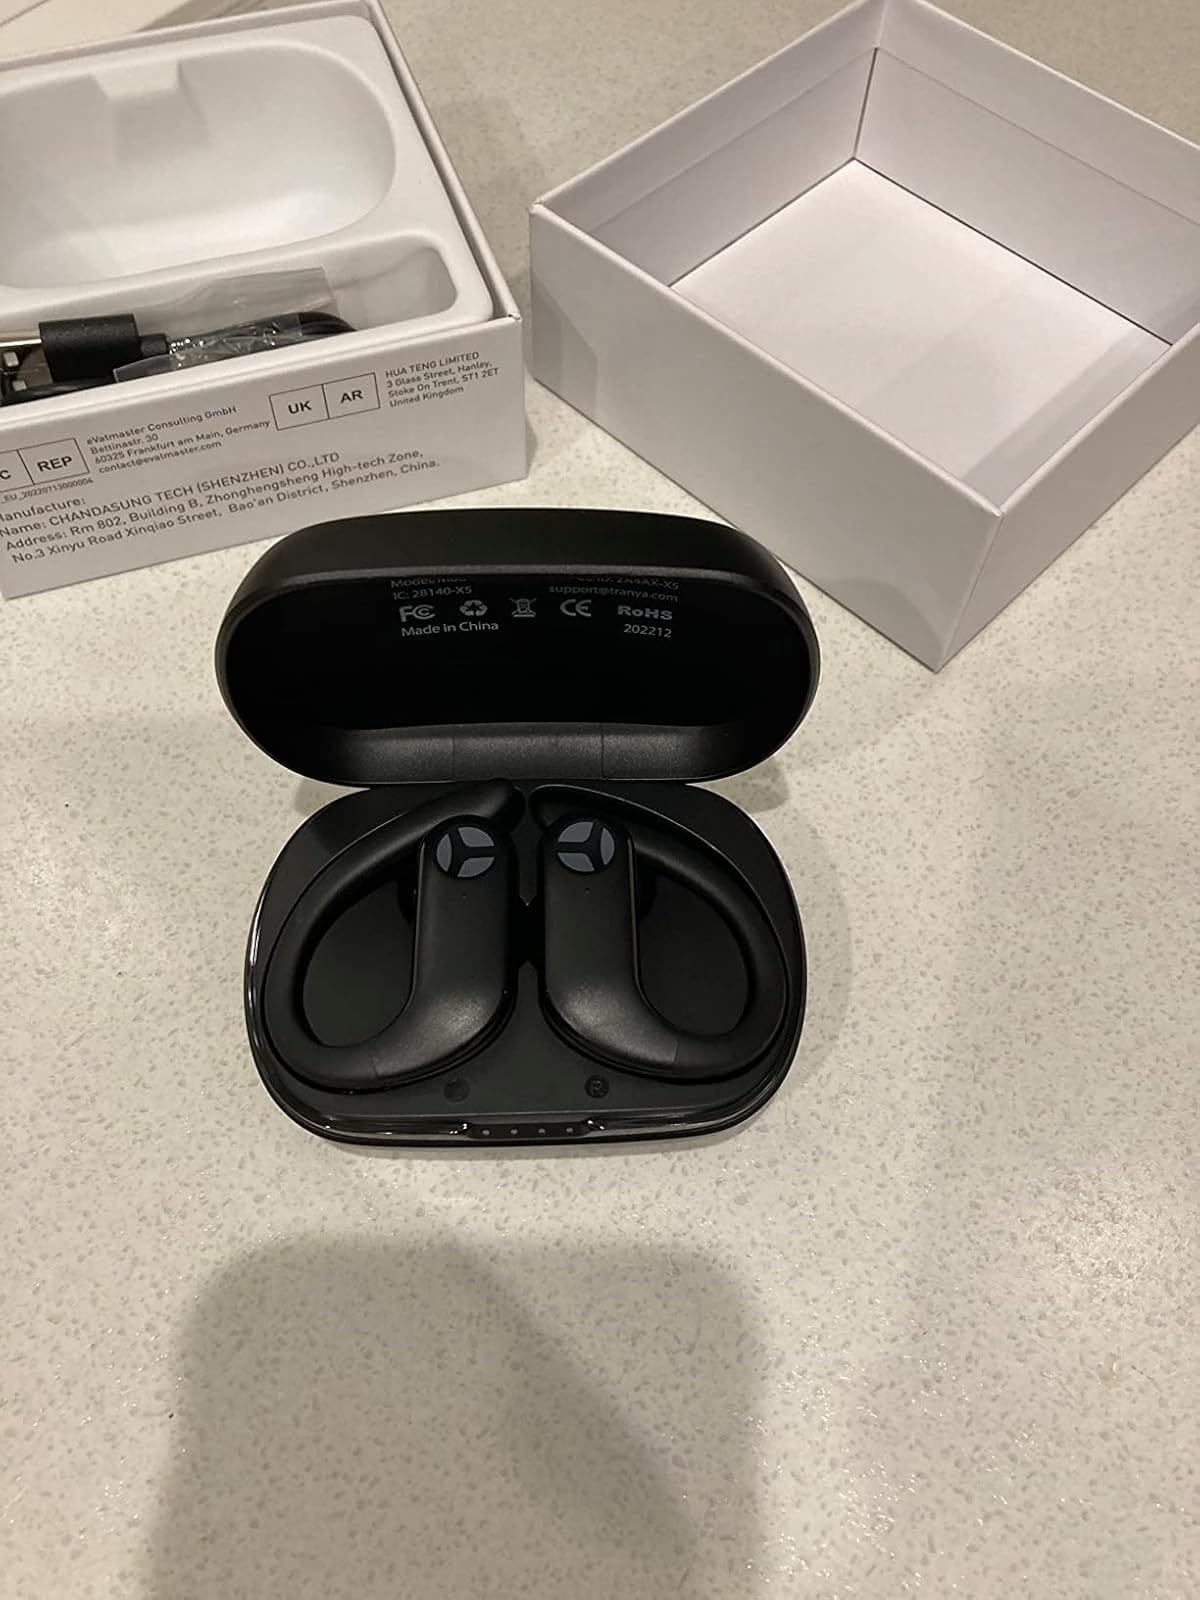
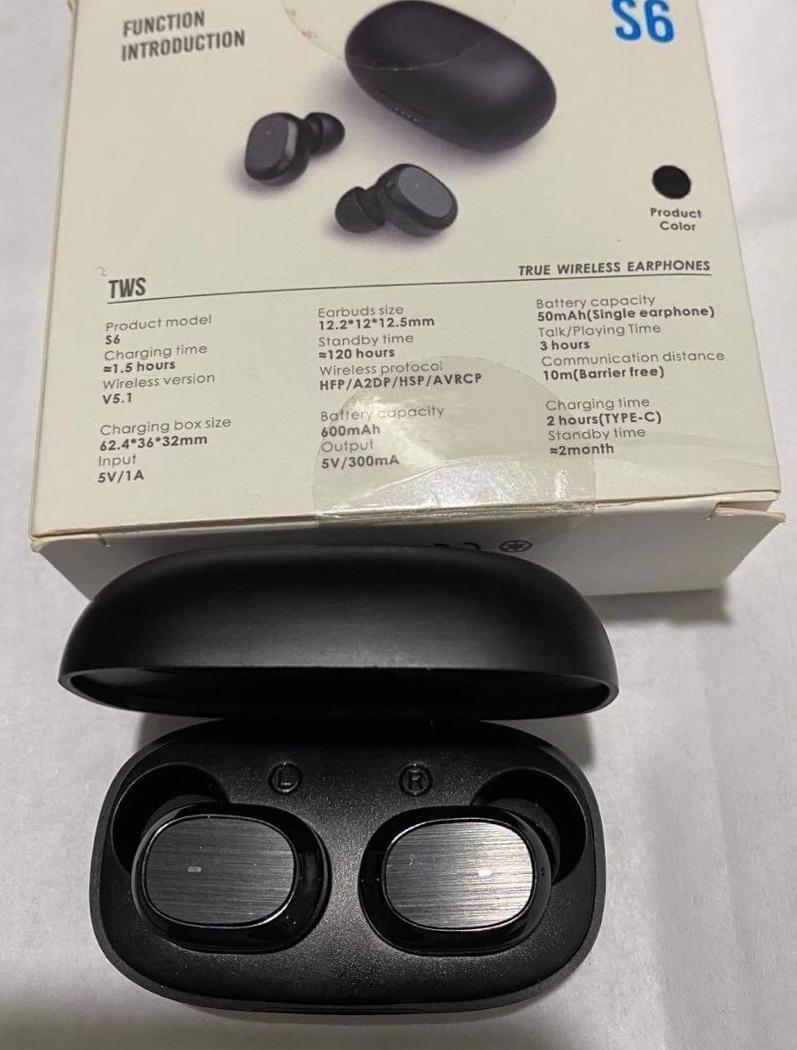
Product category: earbuds
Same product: no